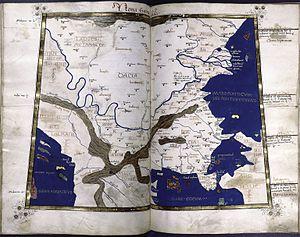
Ziridava était une ville Dace située entre Apulon et Tibiscum, mentionnée par Ptolémée dans la région de la tribu Dace de Biephi.